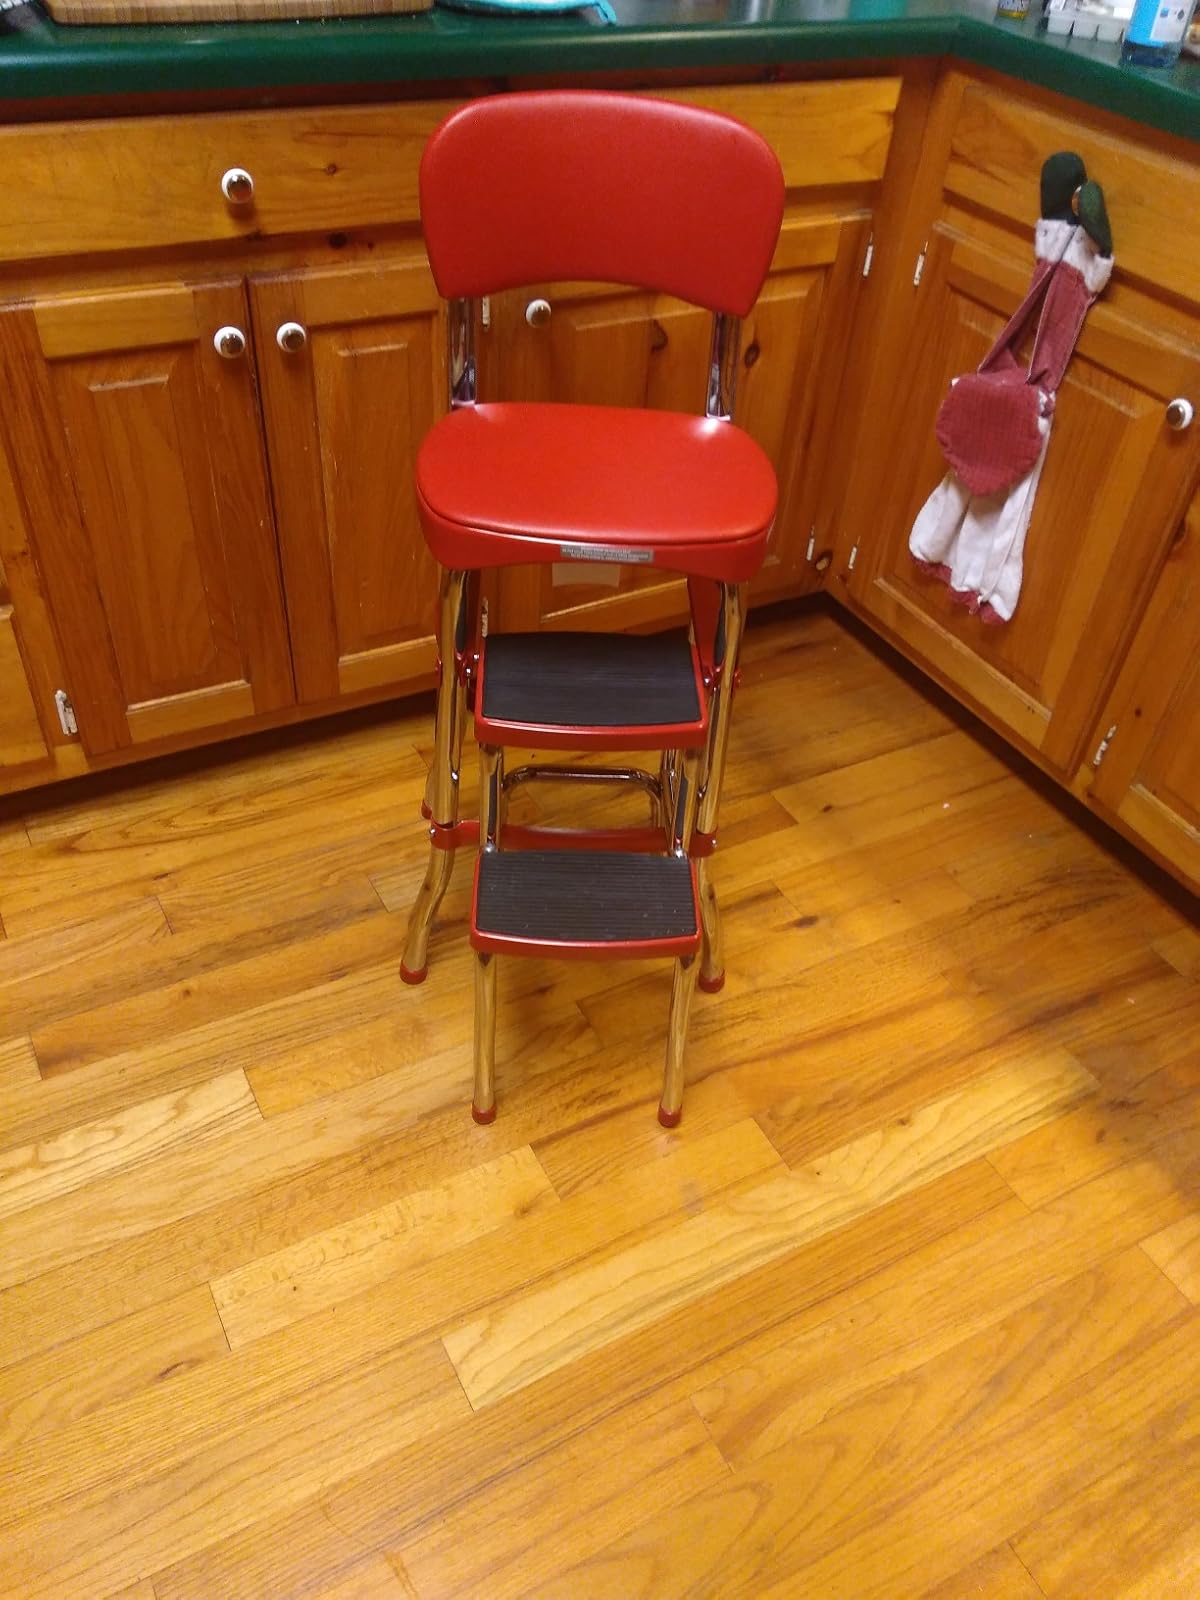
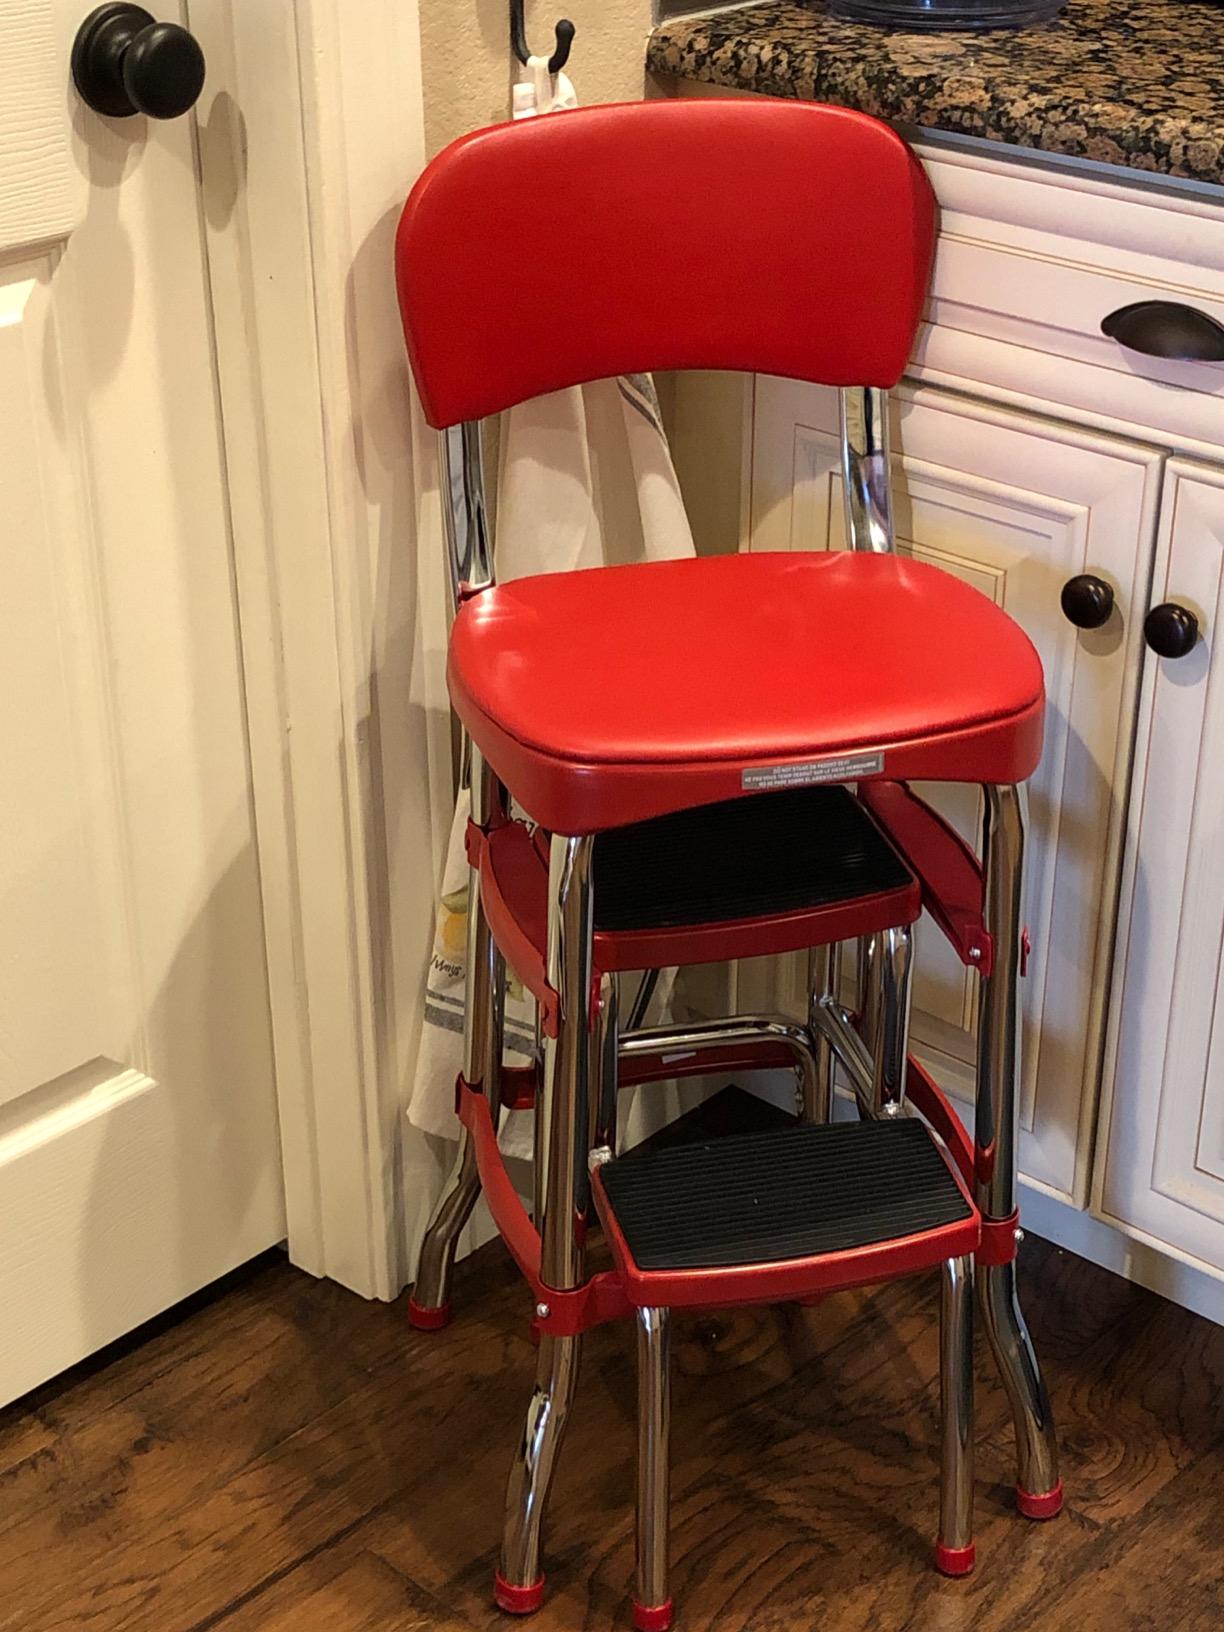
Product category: items_chair
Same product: yes